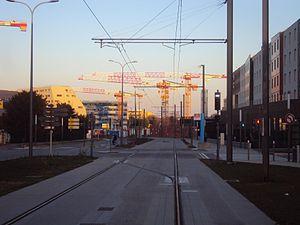
Travaux du T6 Vélizy
La ligne 6 du tramway d'Île-de-France, en abrégé la ligne T6, est une ligne de tramway sur pneumatiques mise en service le 13 décembre 2014. Longue de 14 kilomètres, elle relie la station de métro Châtillon - Montrouge à la gare de Viroflay-Rive-Droite, grâce à un premier prolongement le 28 mai 2016 de Robert Wagner à Viroflay-Rive-Droite.